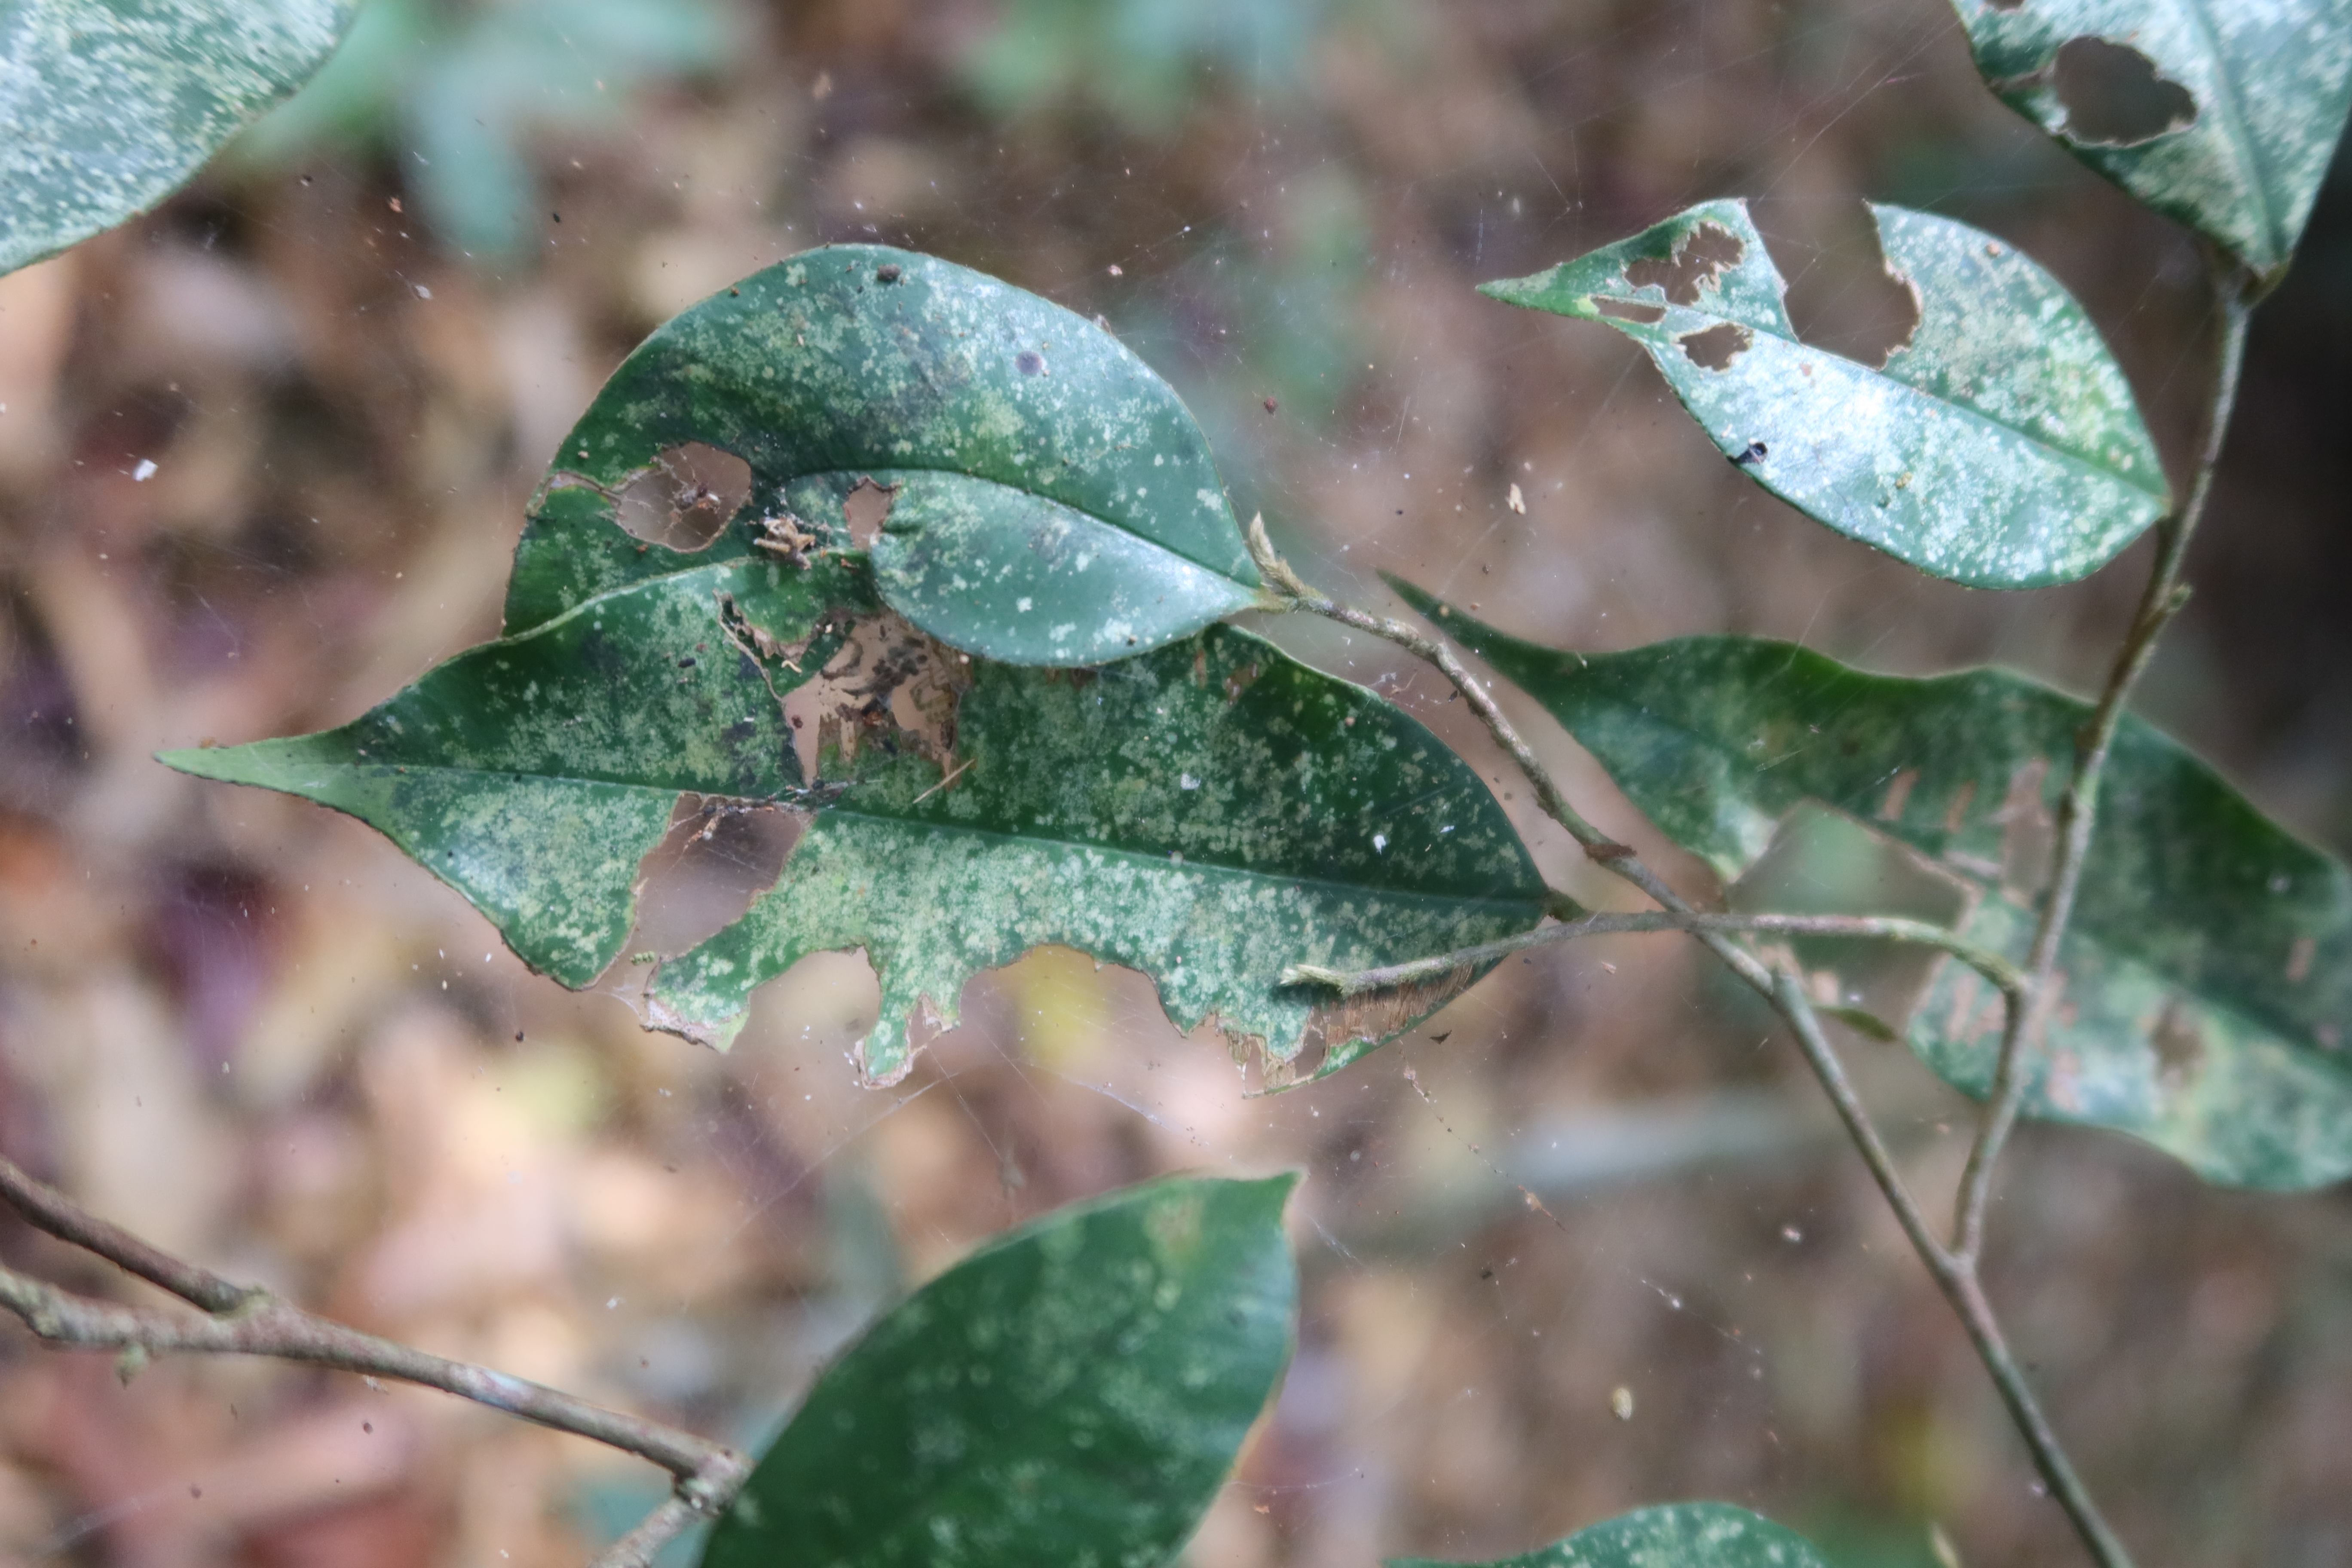
Label: Spiders